Joaquín Inza y Ainsa

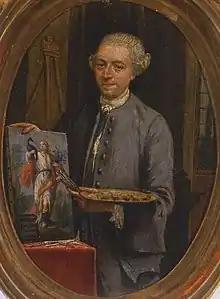
Self portrait (c. 1780), Real Academia de Bellas Artes de San Fernando, Madrid.

Joaquín Inza y Ainsa (19 July 1736 – 13 February 1811) was a Spanish Baroque painter.